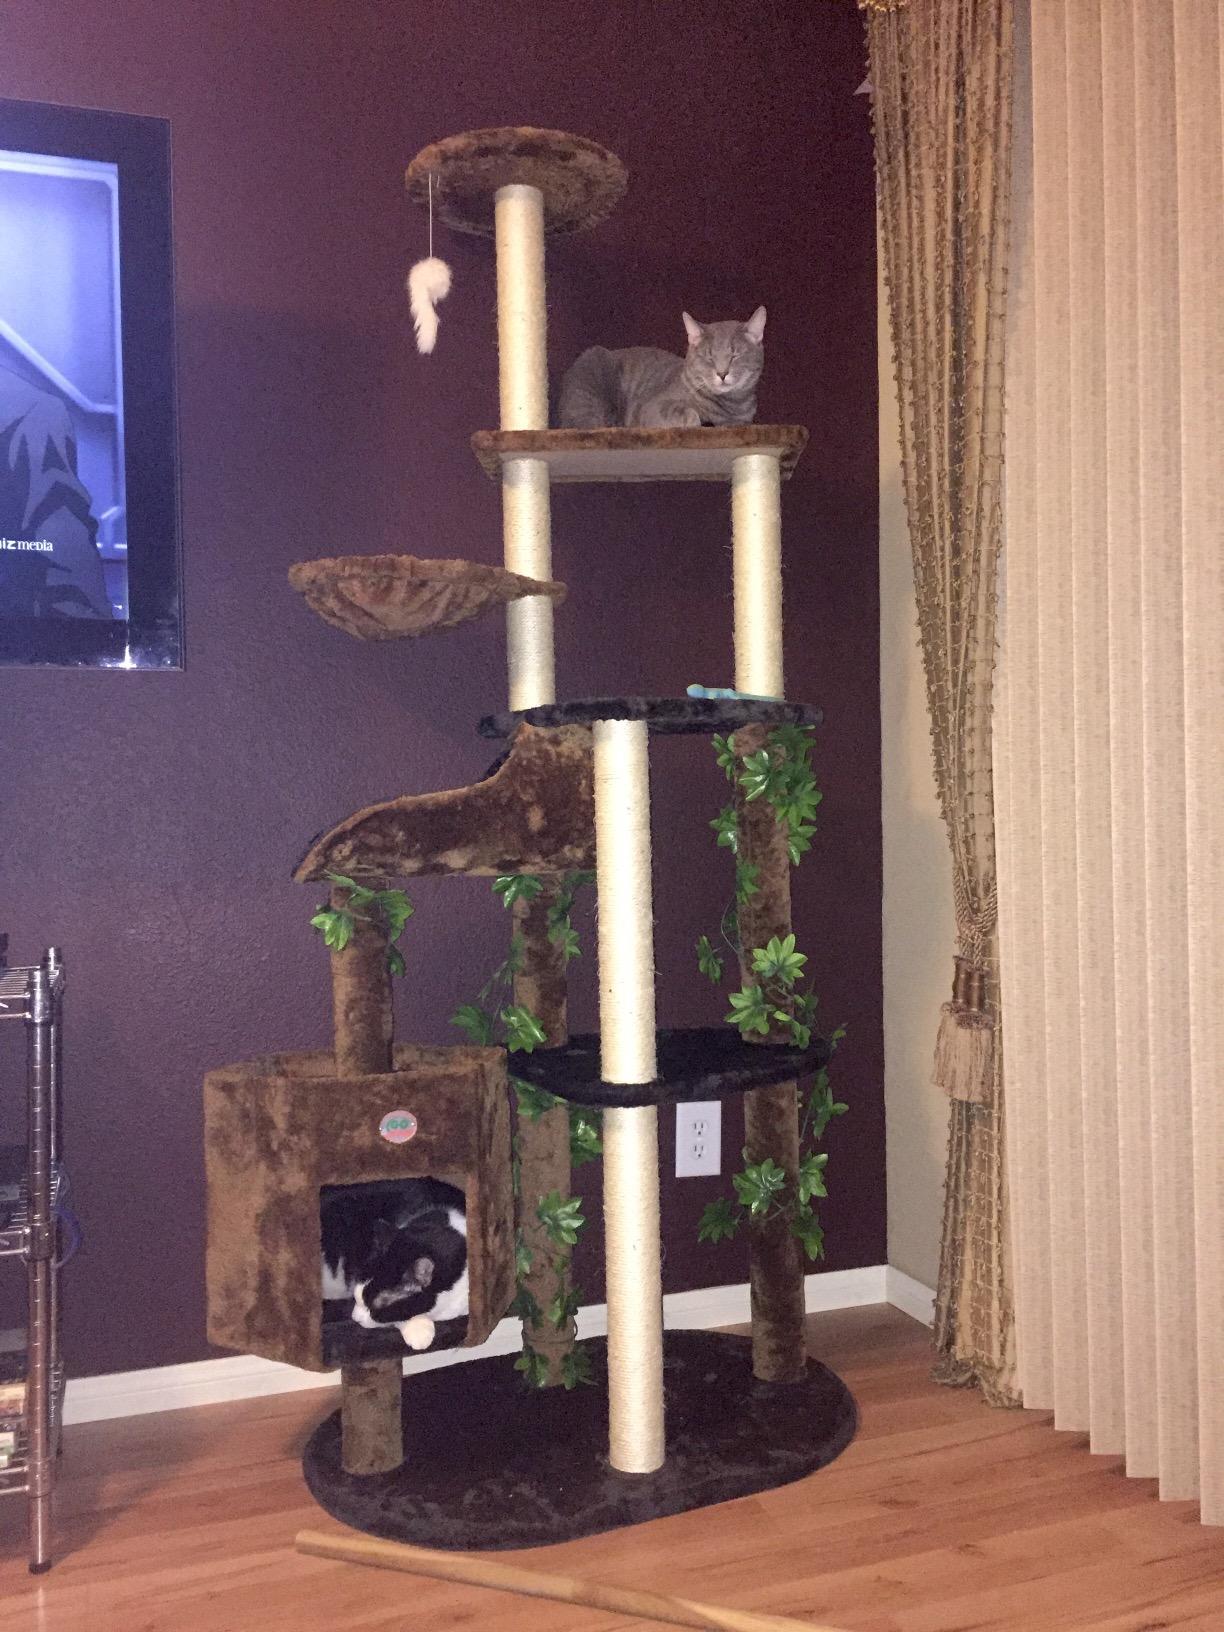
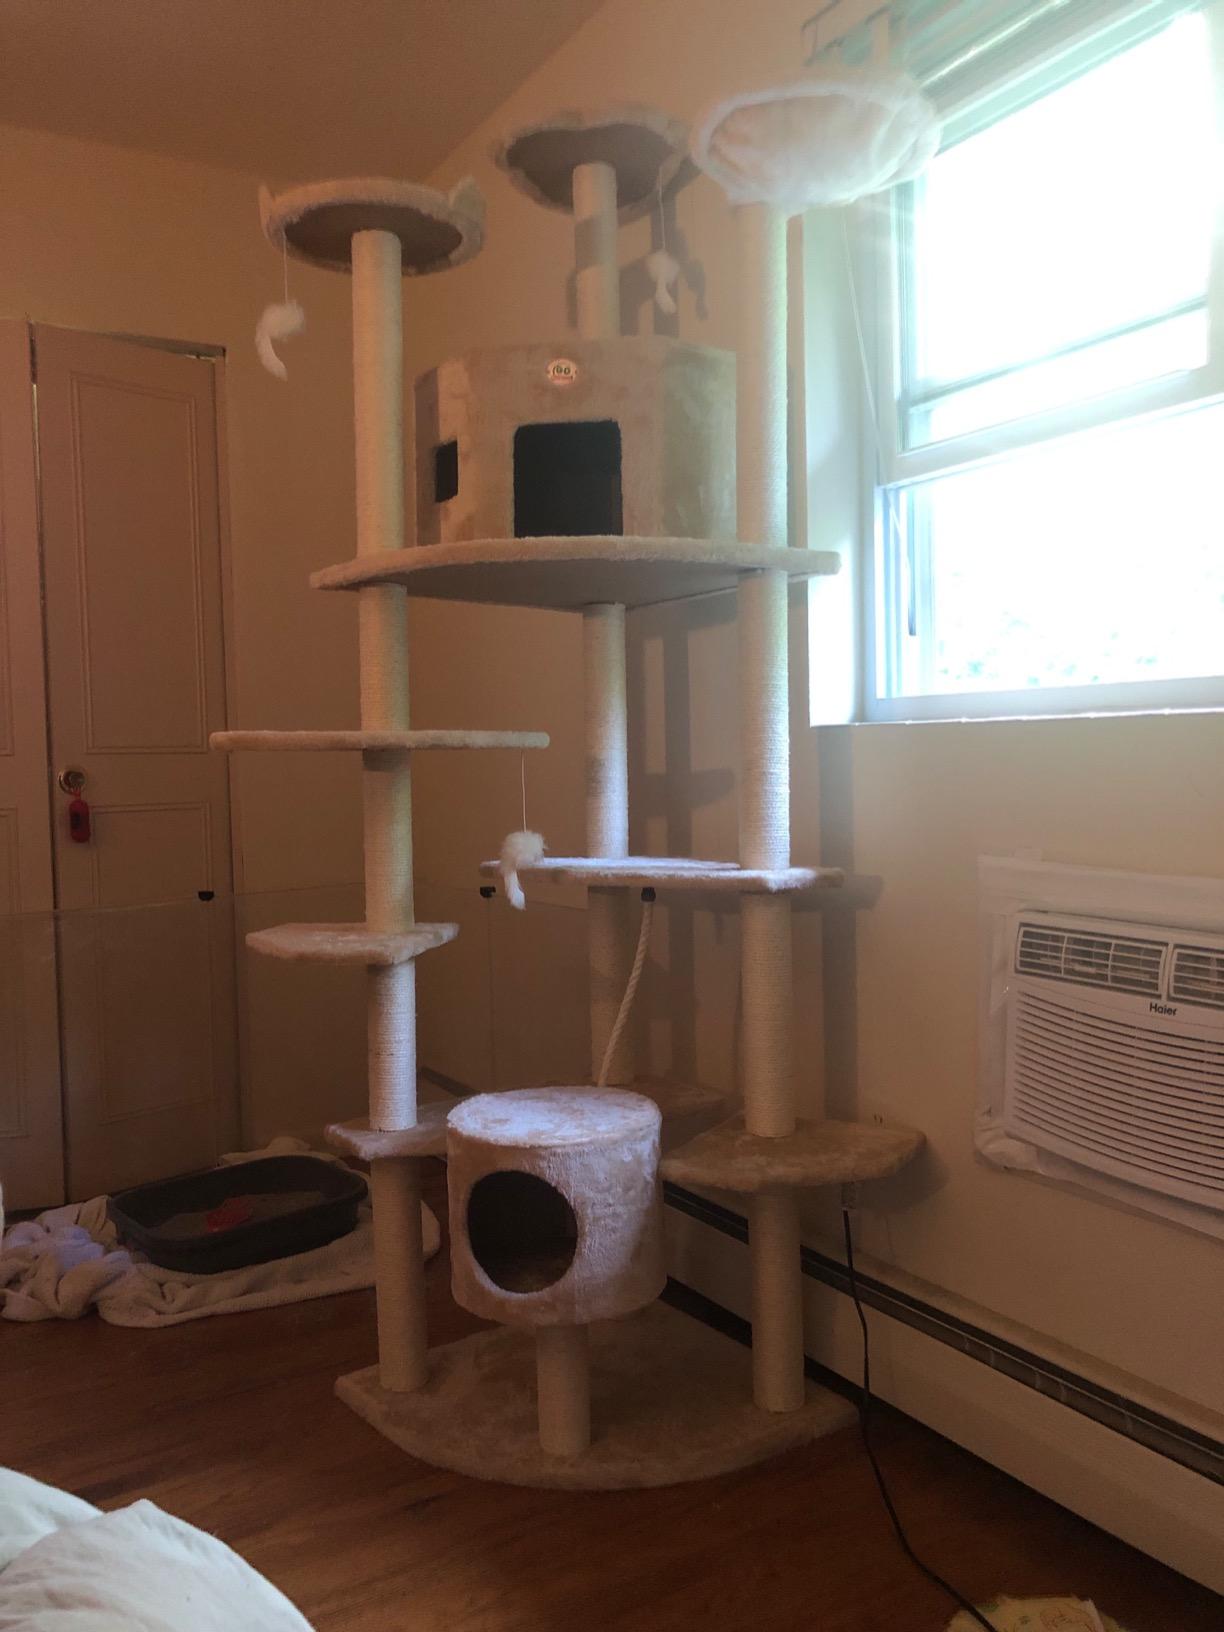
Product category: items_cat tree
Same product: no